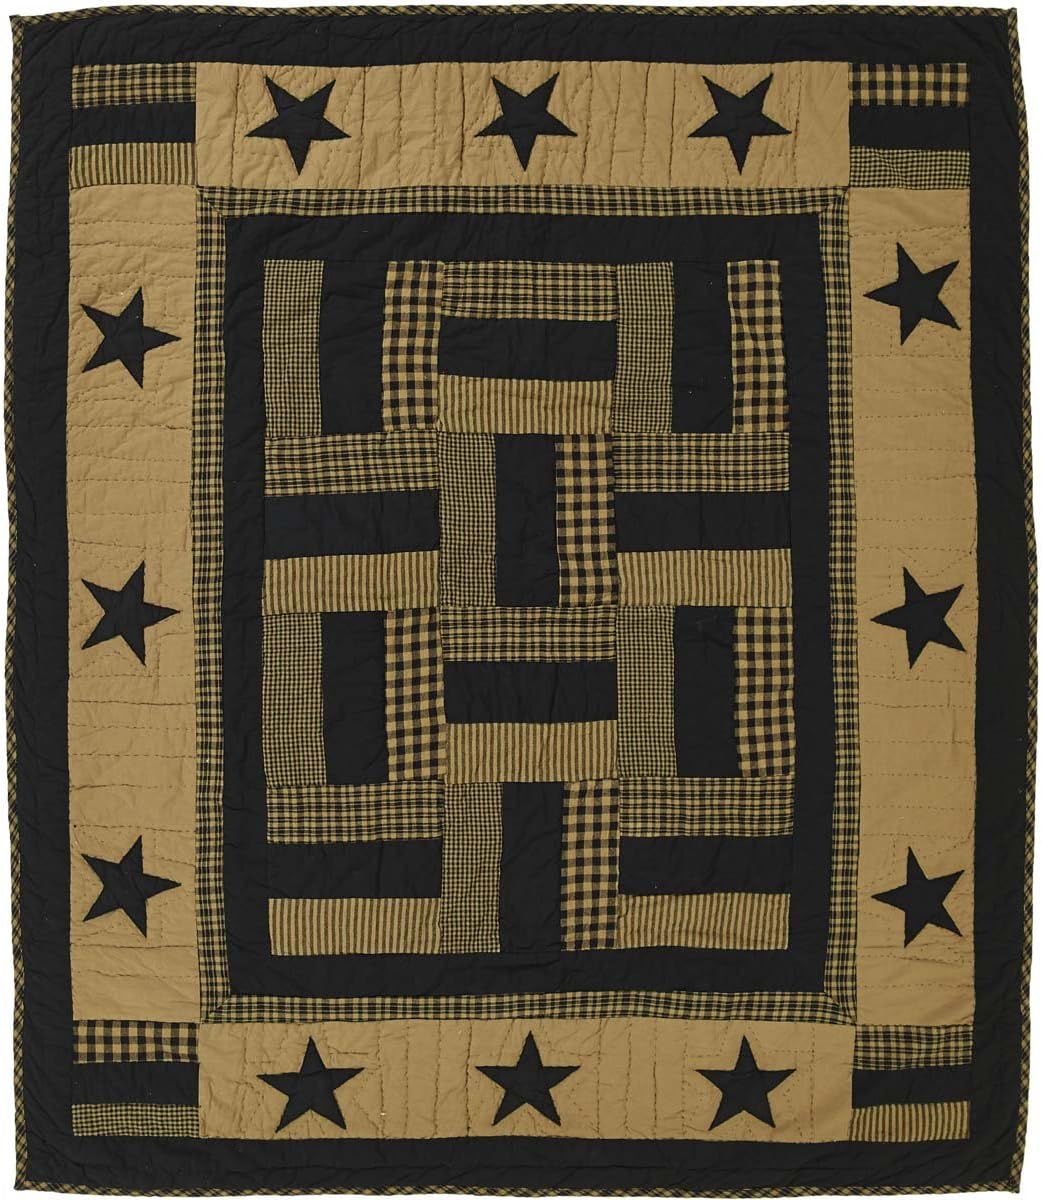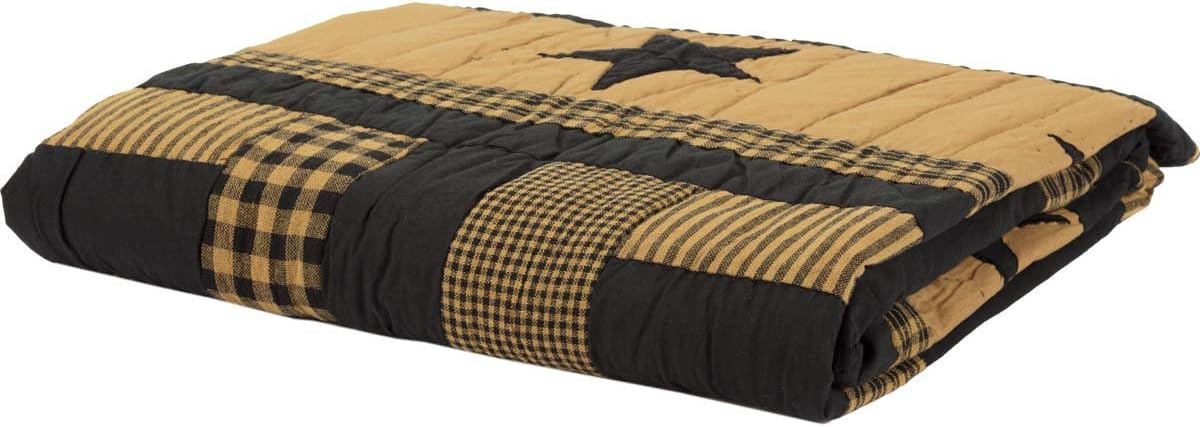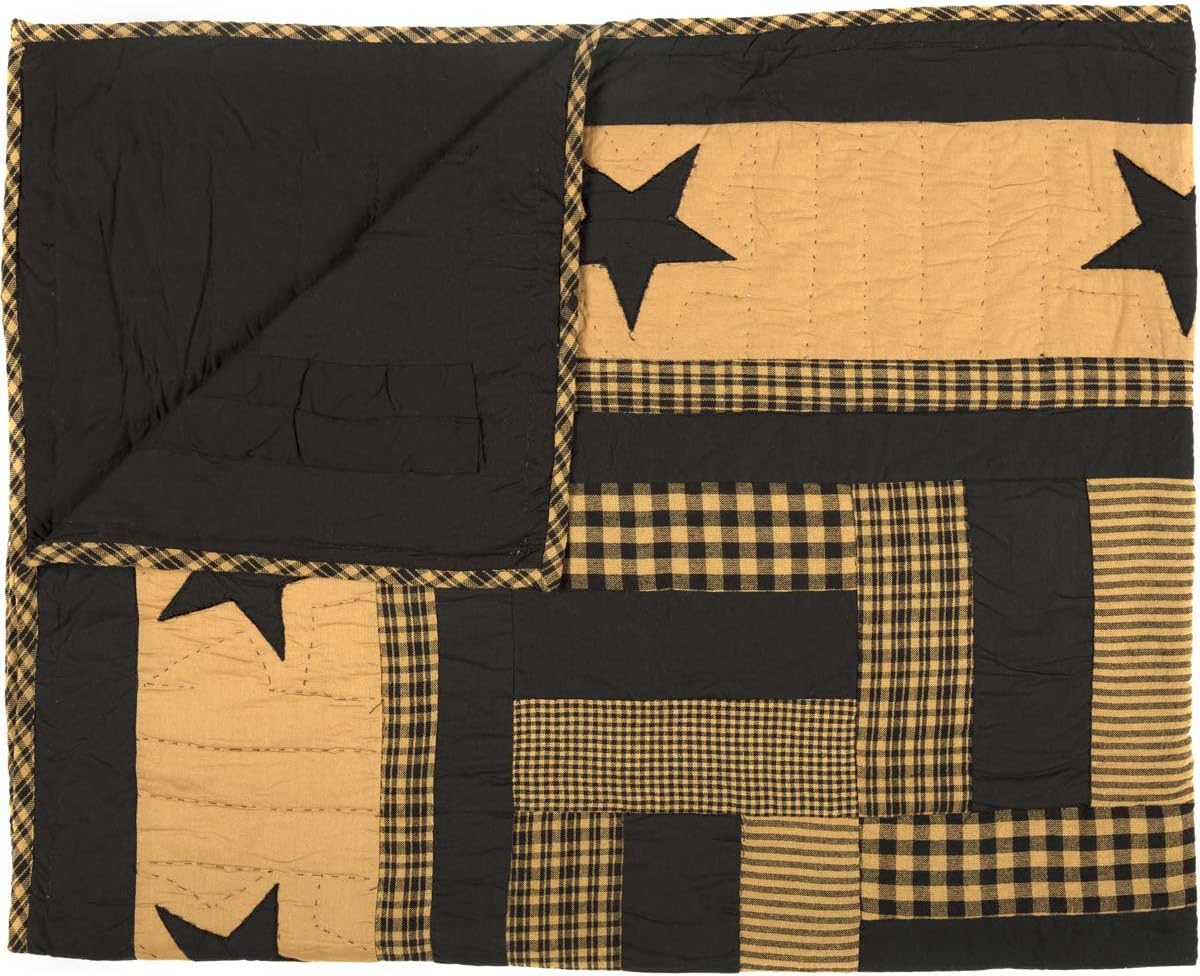
VHC Brands Delaware Patchwork Primitive Decor Throw, Raven Black
Category: Amazon Home
FEATURES Stitch in the ditch and echo hand-quilting on various plaid, check, stripe, and solid fabrics Stitch in the ditch and echo hand-quilting on various plaid, check, stripe, and solid fabrics Basket weave layout in various black and dark khaki plaid fabrics Basket weave layout in various black and dark khaki plaid fabrics Straight edge with .5" black and dark khaki plaid binding Straight edge with .5" black and dark khaki plaid binding Reverses to solid black cotton fabric Reverses to solid black cotton fabric features 3.25" rod pocket for decorative hanging features 3.25" rod pocket for decorative hanging Solid dark khaki outer border contains black 5-point stars and a strip block in each corner Solid dark khaki outer border contains black 5-point stars and a strip block in each corner Patchwork: Hand-quilted, Machine pieced Patchwork: Hand-quilted, Machine pieced SPECIFICATIONS Dimensions: Dimensions: Weight: 2.9 lb Weight: 2.9 lb Material: , fill100% cotton batting Material: , fill100% cotton batting Colors: raven, dark khaki Colors: raven, dark khaki Manufacturer Country: India Manufacturer Country: India Care: Machine wash separately, front load commercial washer. Cold water, gentle cycle, no chlorine bleach. Do not tumble dry. Do not dry clean without first testing a small portion. This product may not withstand commercial cleaning chemicals or process due to the fragility of fabrics and handmade nature. Care: Machine wash separately, front load commercial washer. Cold water, gentle cycle, no chlorine bleach. Do not tumble dry. Do not dry clean without first testing a small portion. This product may not withstand commercial cleaning chemicals or process due to the fragility of fabrics and handmade nature.
Features: Stitch in the ditch and echo hand-quilting on various plaid, check, stripe, and solid fabrics | Basket weave layout in various black and dark khaki plaid fabrics | Straight edge with .5" black and dark khaki plaid binding | Reverses to solid black cotton fabric | Features 3.25" rod pocket for decorative hanging